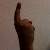
The image shows a hand gesture representing the number 1 in Indian Sign Language.